Ullam (2012 film)

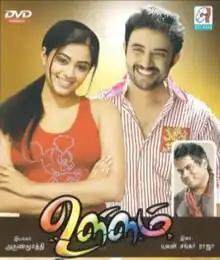
DVD cover

Ullam is a 2012 Indian Tamil-language film directed by Arunmoorthy and produced by Vedha, starring Mithun and Priyamani, while Raghuvaran and Karunas amongst others in supporting roles.